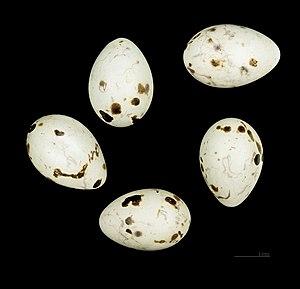
Le Gros-bec casse-noyaux est une petite espèce de passereaux de la famille des Fringillidae. Il est partiellement migrateur. C'est l'espèce la plus grande de la famille des fringillidés et la seule du genre Coccothraustes. Ce gros-bec est apparenté à certains gros-becs, actuellement classés dans des genres différents.